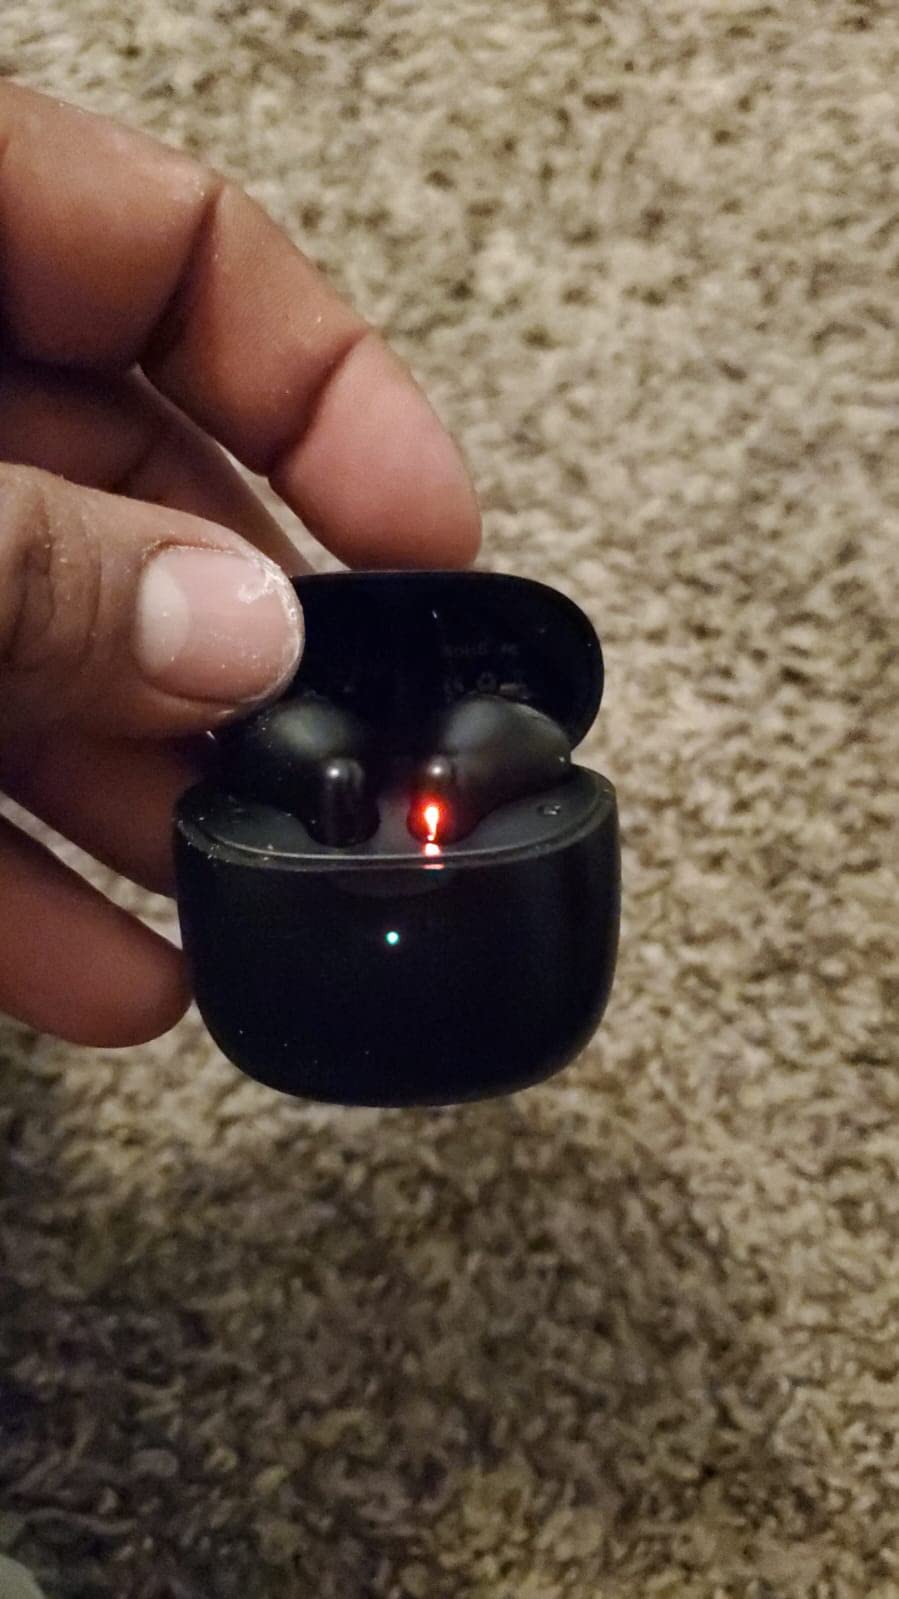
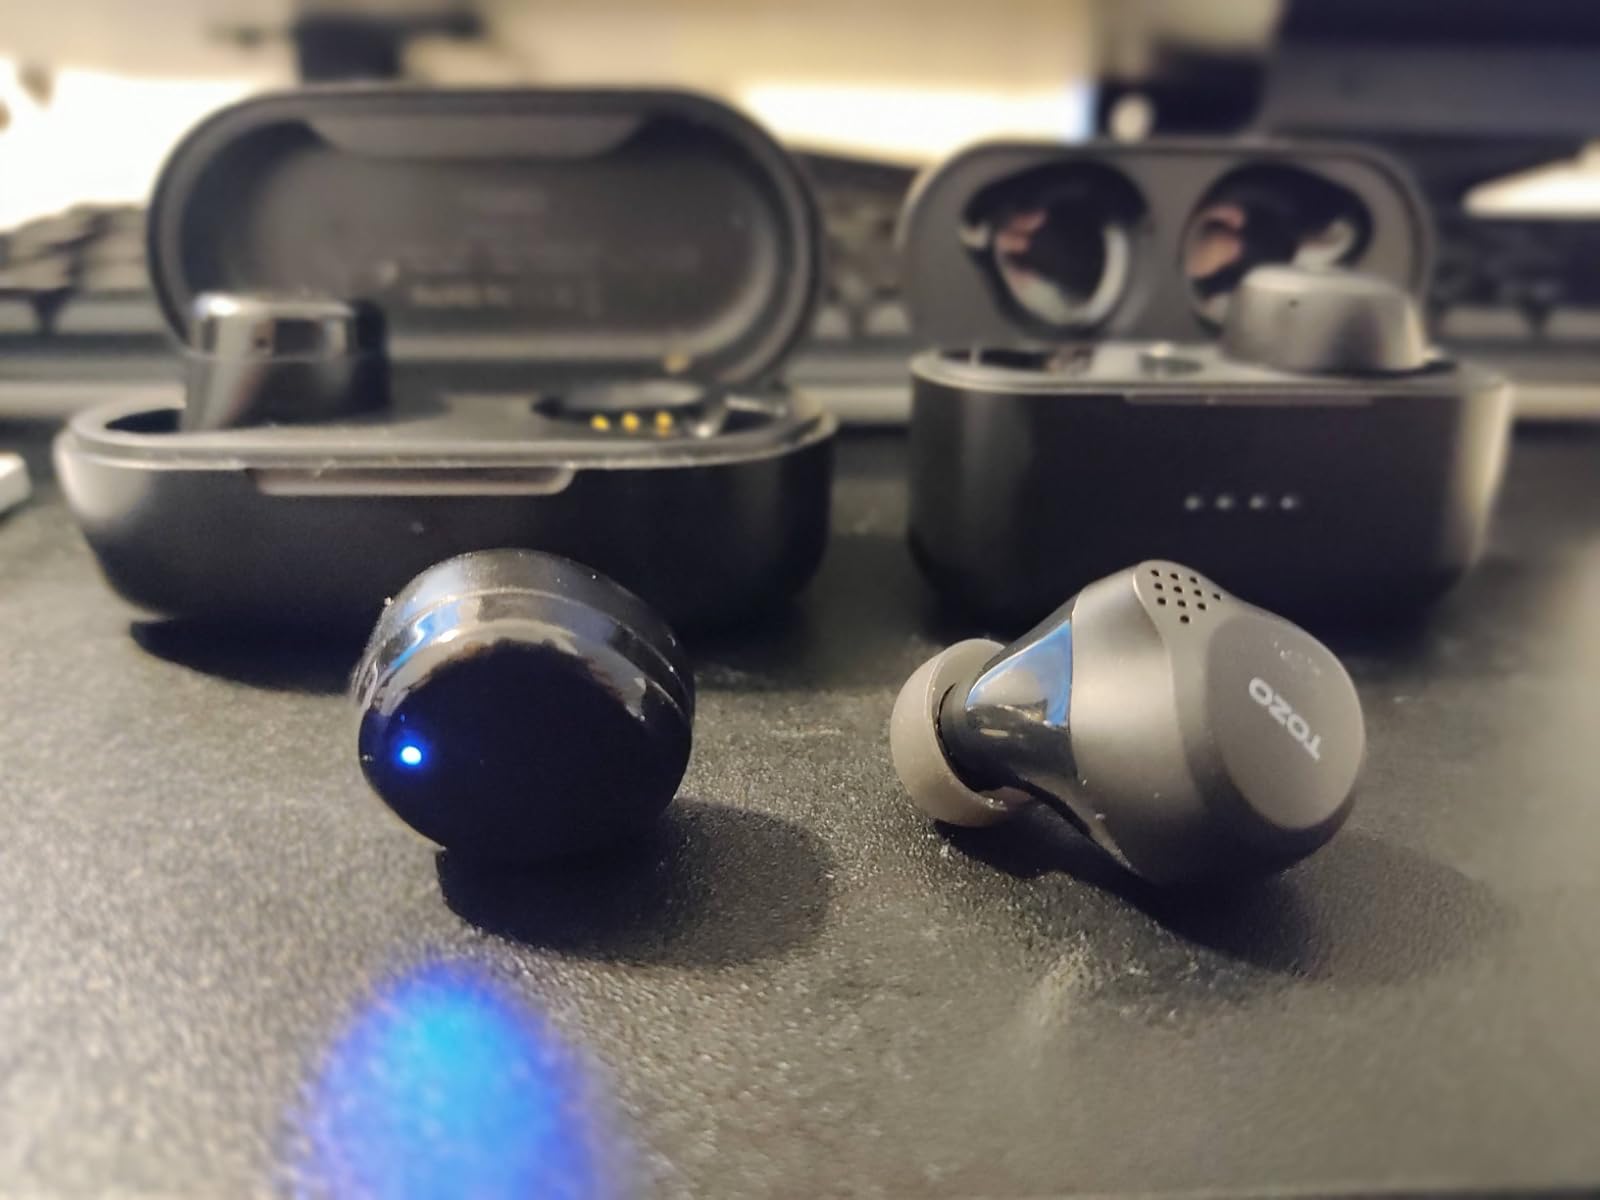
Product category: earbuds
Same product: no